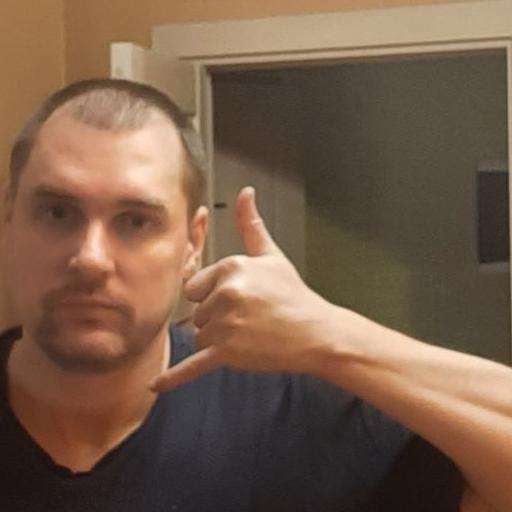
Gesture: call